Wildfire (motor company)

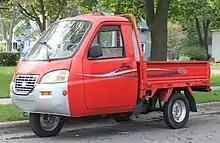
Wildfire WF650-T

On April 3, 2013, the EPA withdrew its approval of the import and sale of over 70,000 gas-powered on- and off-road motorcycles and all-terrain vehicles because the agency believes that it received either incomplete or falsified certification information. The EPA issued the vehicle certificates from 2006 to 2012 to two companies which operate as Snyder Technology, Inc. and Snyder Computer Systems, Inc. (doing business as Wildfire Motors Corporation). As a result of an investigation, the agency believes that the applications for the certificates contained fallacious information and must be voided. All vehicles imported into or manufactured in the United States are required to have certificates of conformity.